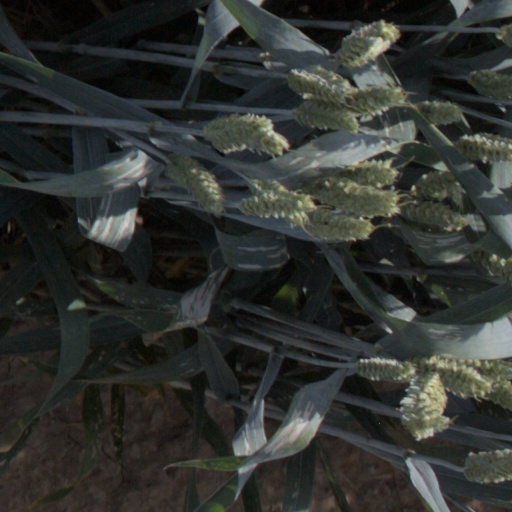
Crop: wheat